Barum Woman

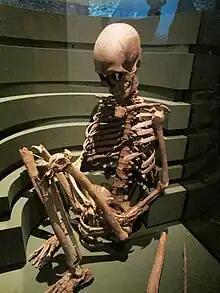
Barum Woman's skeleton in 2012

The Barum Woman (died 7010–6540BCE), formerly known as "The Bäckaskog Woman" ("Bäckaskogskvinnan"), is one of the best-preserved skeletal finds in Sweden from the Maglemosian culture of the Mesolithic. She was found in 1939 in and is now in the Swedish History Museum in Stockholm.